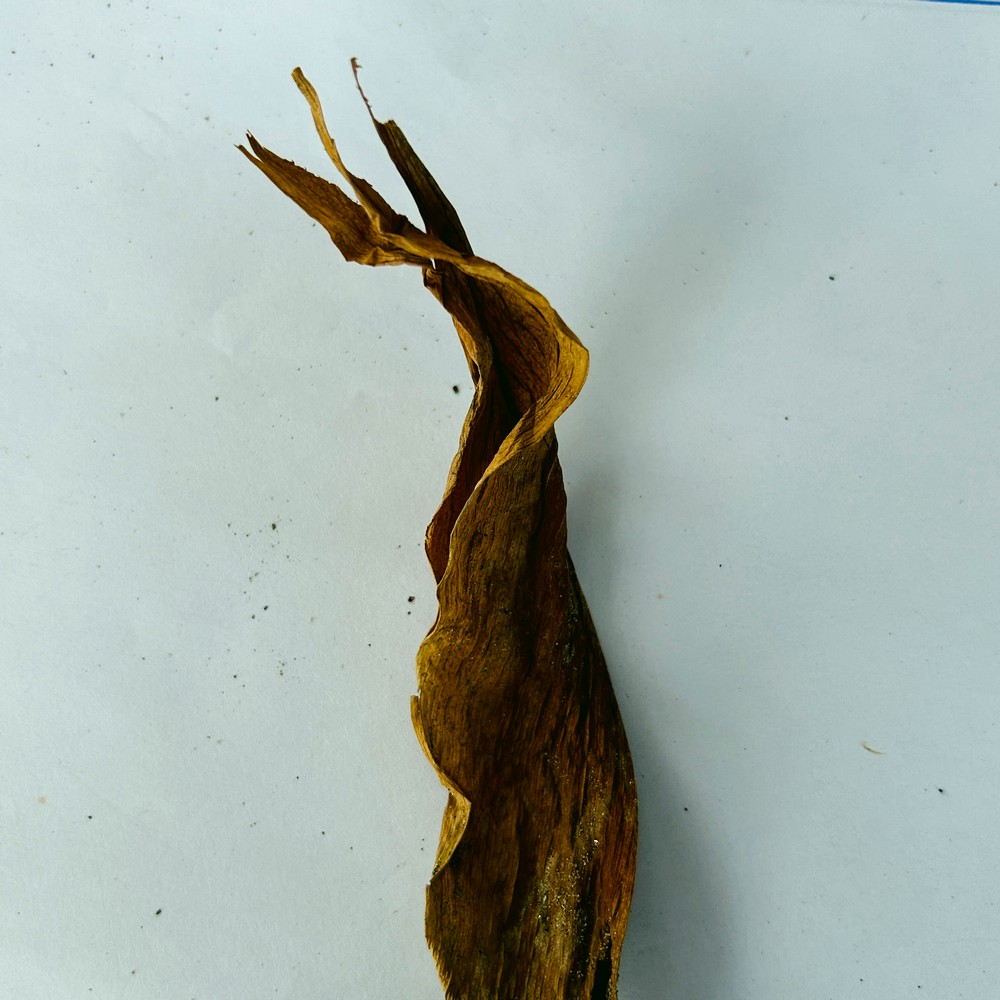
Label: Dry Leaf